Tone Čufar

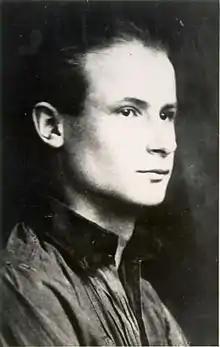

Tone Čufar (14 November 1905 – 11 August 1942) was a Slovene writer, a playwright and a poet.